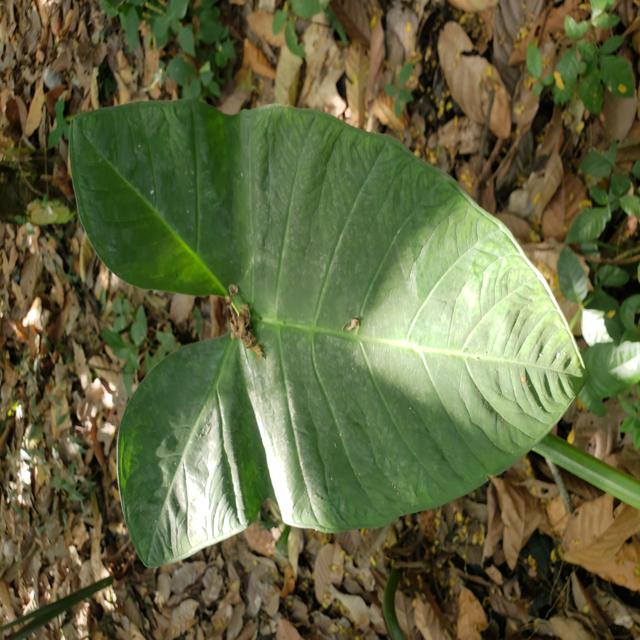
Label: Healthy